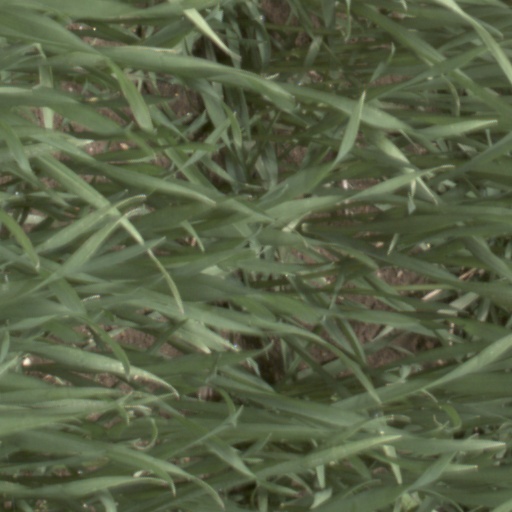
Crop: wheat